Districts of Turkey

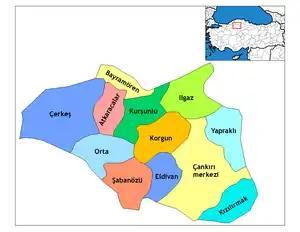
Districts of Çankırı

The following population data is based on the 2024 census. The list is sorted from highest to lowest population. According to the results of the Local Elections of March 31, 2024, Mayors are listed with their parties.